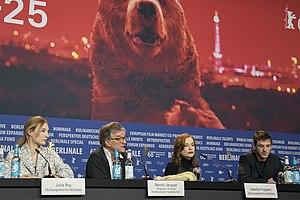
Eva est un film dramatique romantique belgo-français coécrit et réalisé par Benoît Jacquot, sorti en 2018. Il s’agit de l’adaptation du roman Éva de James Hadley Chase, ayant déjà été adapté au cinéma par Joseph Losey sous le titre Eva avec Jeanne Moreau et Stanley Baker.